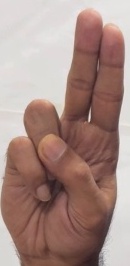
ASL sign: U